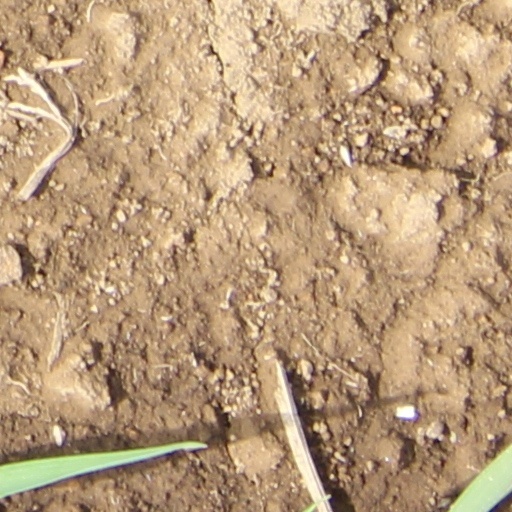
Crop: wheat